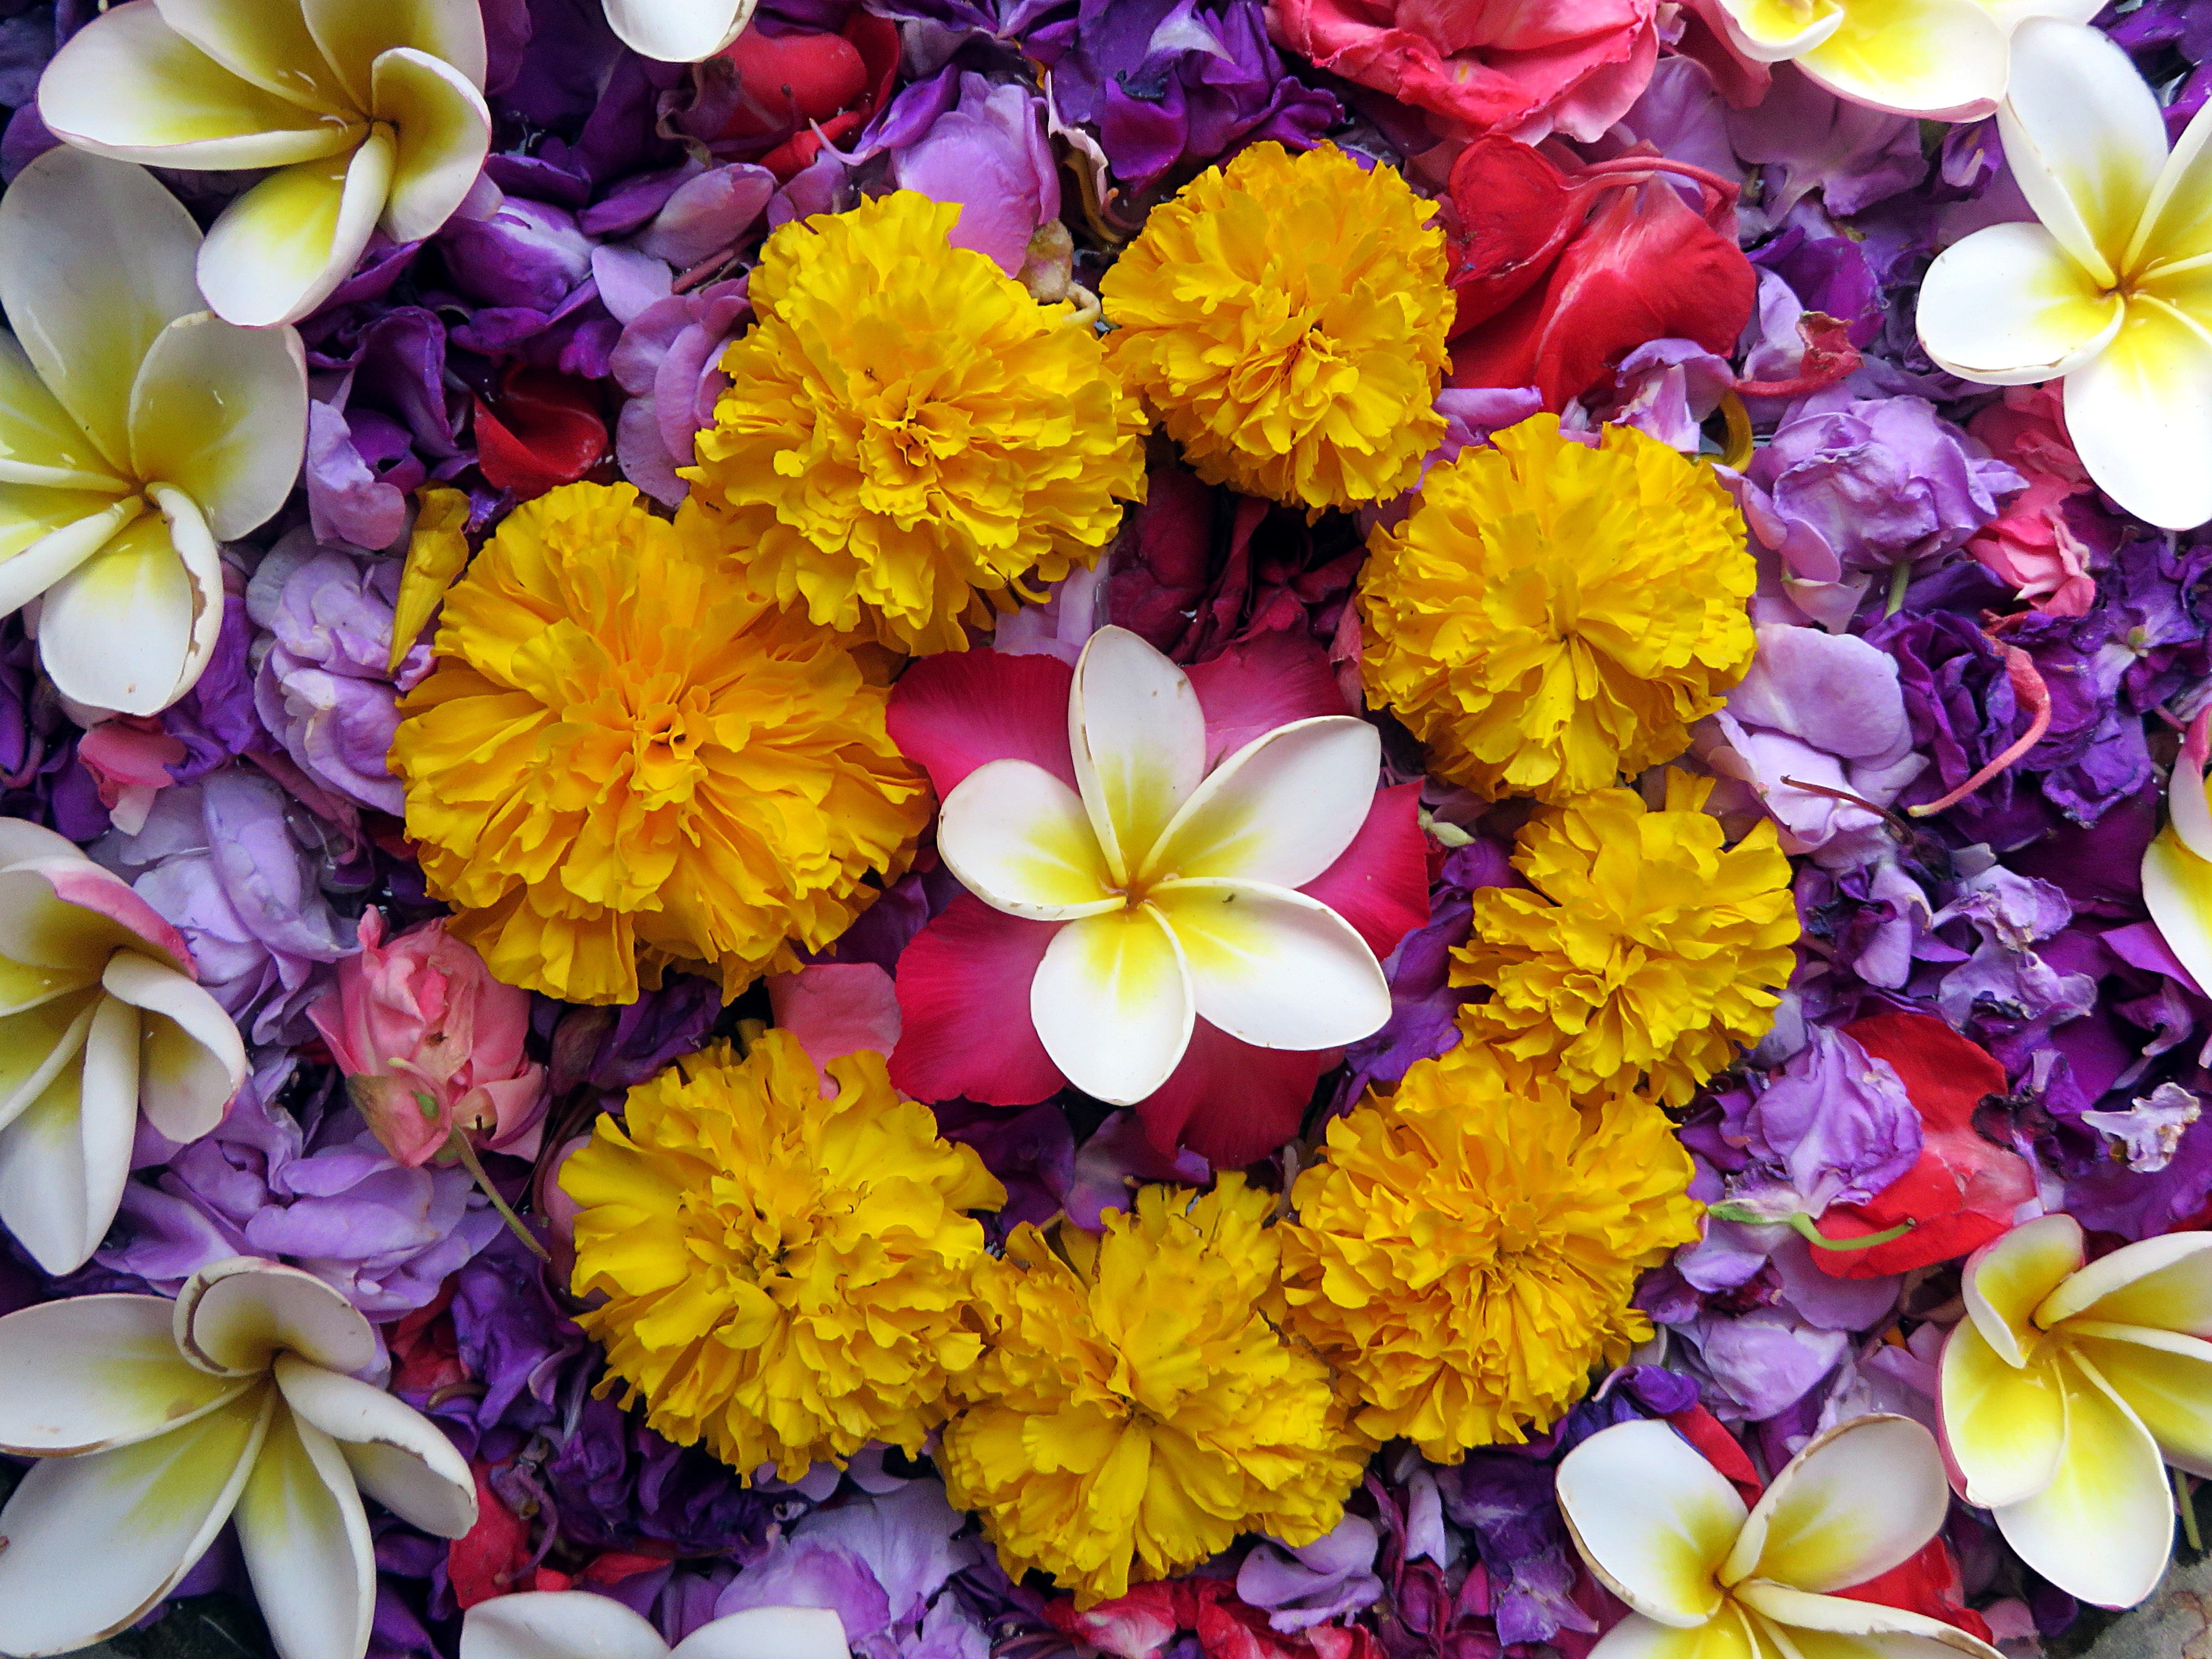
plant, flower, petal, color, asia, yellow, flora, floristry, frangipani, flowering plant, daisy family, flower bouquet, cut flowers, floral design, annual plant, rose of india, land plant, chrysanths, flower arranging, plant design